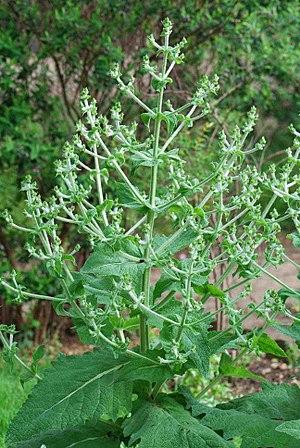
Salvia aethiopis, Jardin des Plantes de Paris
La chia, prononcé /ˈt͡ʃi.a/, est une plante herbacée annuelle de la famille des Lamiacées, originaire du Mexique. Cette sauge était cultivée pour ses graines alimentaires à l'époque précolombienne par les Amérindiens. Les graines de chia, qui furent une des bases de l'alimentation de plusieurs anciens peuples du Mexique, servirent aussi à des fins médicinales et comme offrandes aux dieux aztèques.